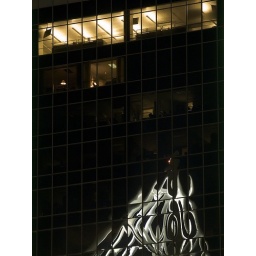
office in the sky